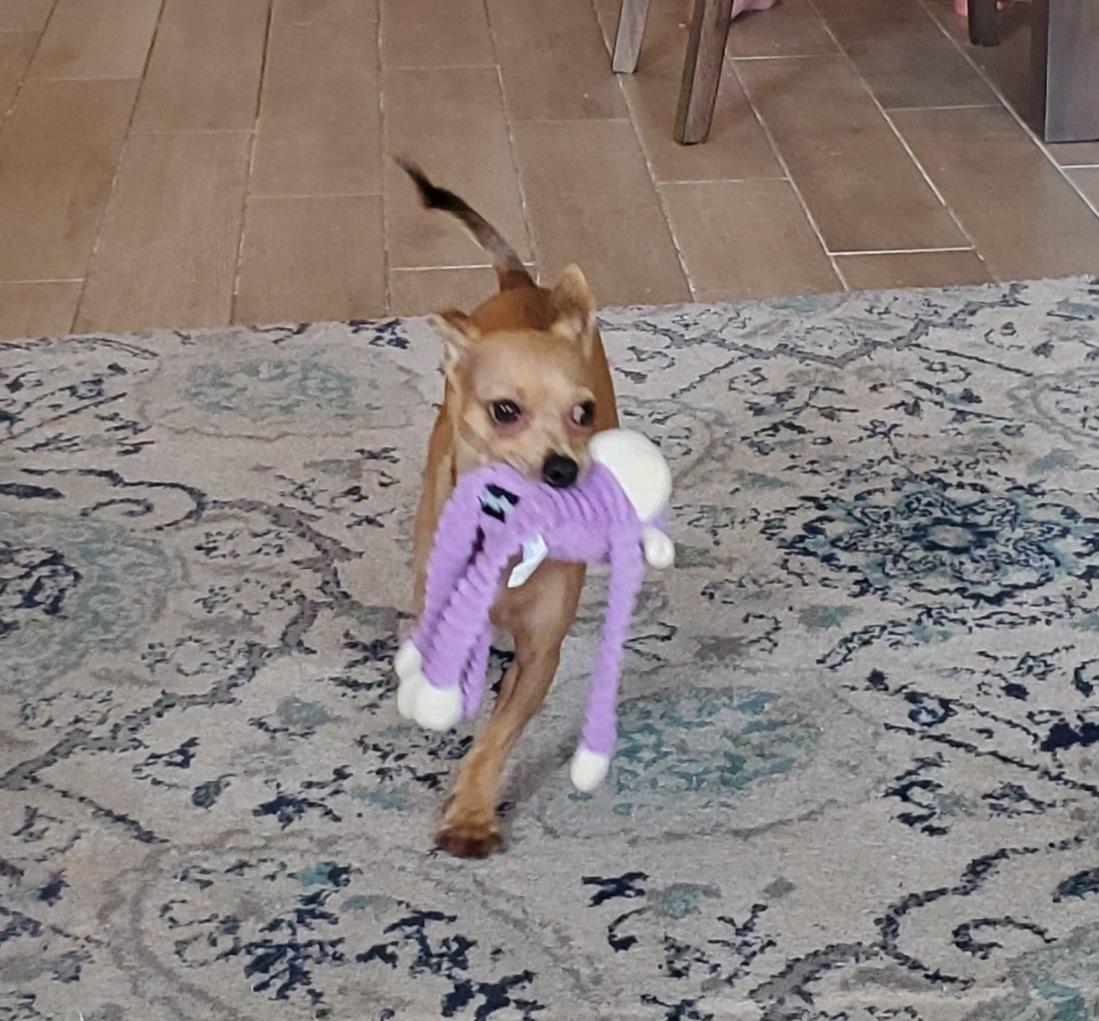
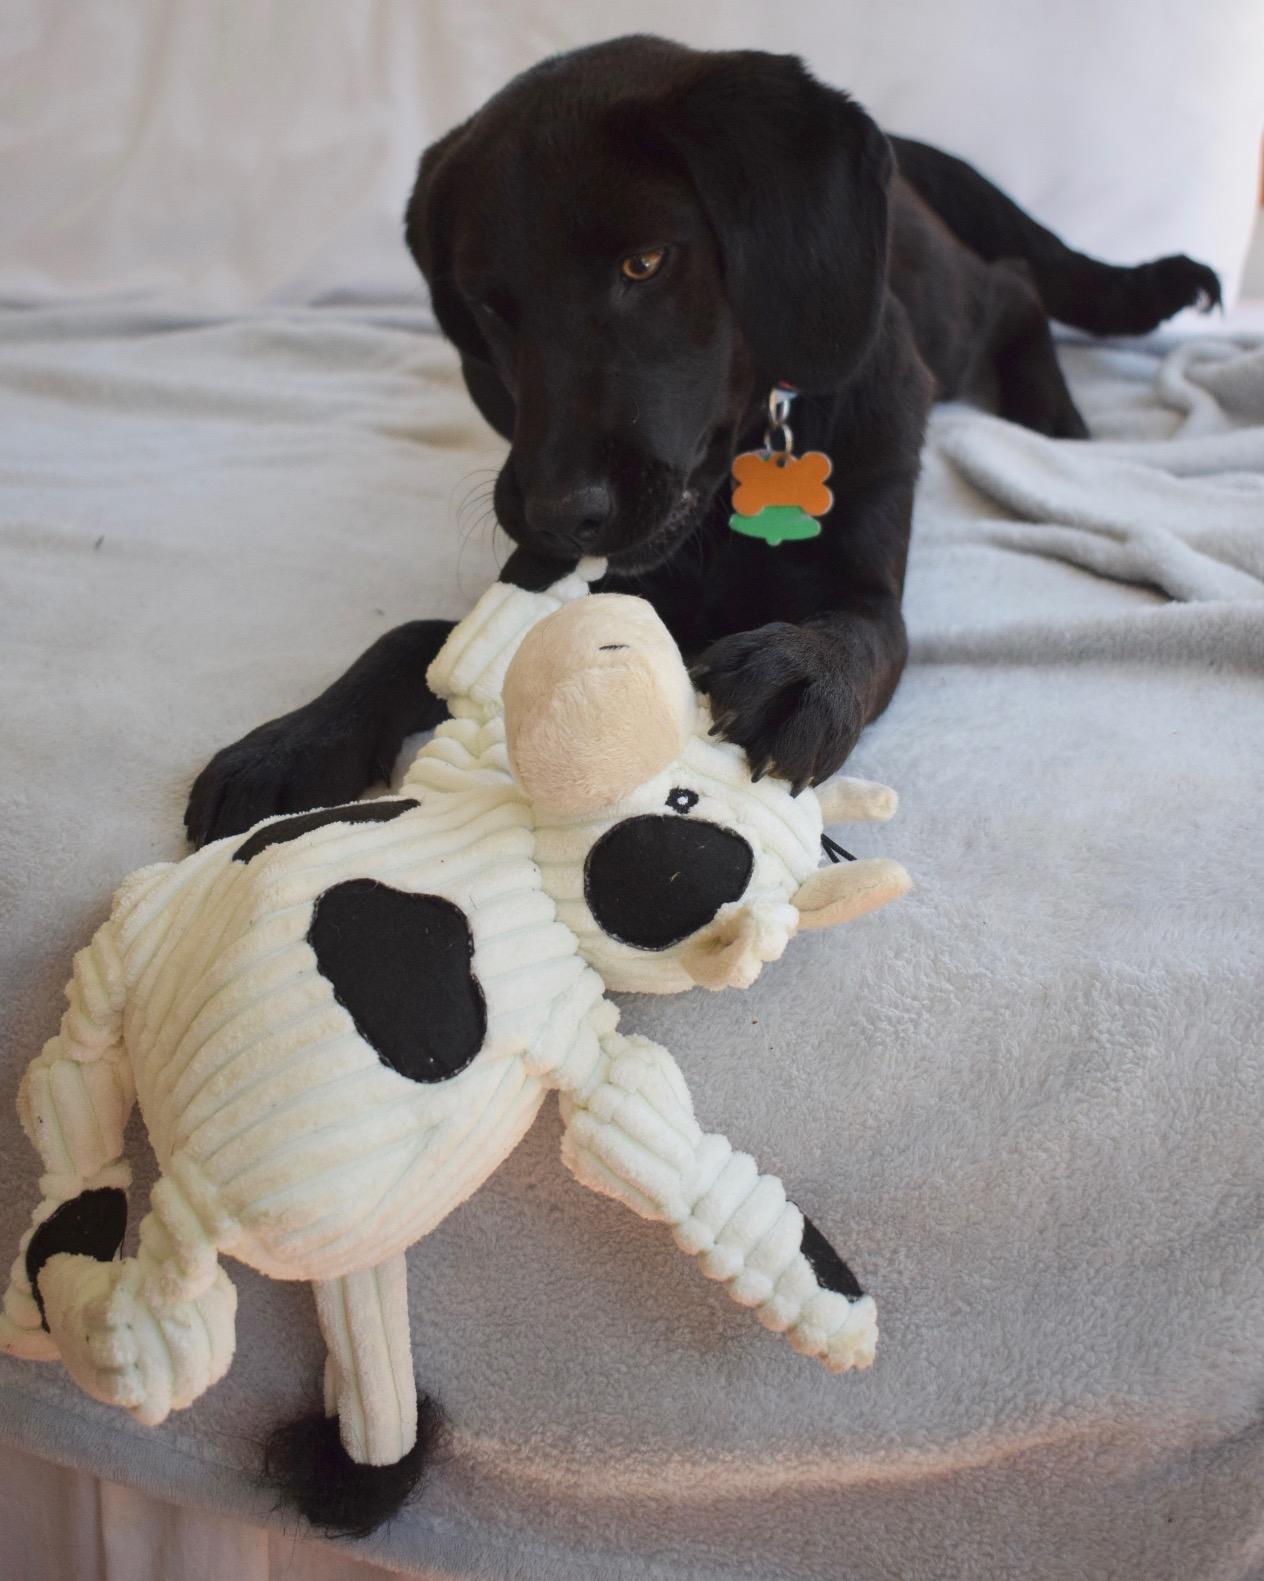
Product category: items_toy
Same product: no